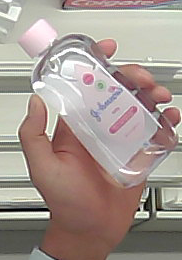
Product: johnson_baby